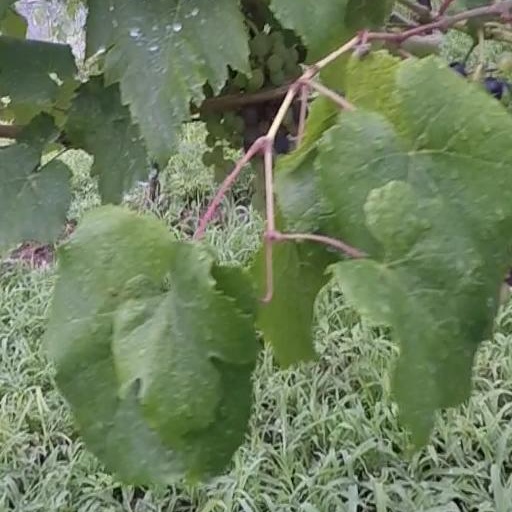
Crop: grape